Police Women of Cincinnati

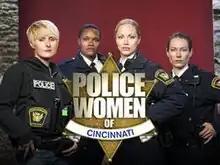
Colleen Deegan, Tia Pearson, Mandy Curfiss and Rose Valentino (from left)

Police Women of Cincinnati is the fifth installment of TLC's "Police Women" reality documentary series, which follows four female members of the Cincinnati Police Department (CPD) in Cincinnati, Ohio.